Coat of arms of Barcelona

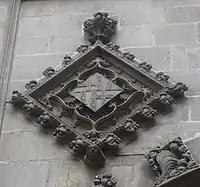
Version of the arms of Barcelona with two bars on the ancient main façade of the City Hall

Before the Royal grant of 1345, that set the number of pallets to four, where periods when four pallets were alternated with three or two. Later the shield charged with two bars was recurrent source of discussion as a proper variant of Barcelona. In 1996 was adopted a monochrome logotype as official emblem of Barcelona, a rhombus or lozenge with the cross two bars impaled, sharply defined edges and without the crown. A secondary version, for ceremonial use and shown in the seal of the city with four pallets, quartered, and a former royal crown. The versions of 1996 caused such controversy, because they were not designed to conform to traditional heraldic rules and the content of the "Law of local symbols of Catalonia", that led to the Catalan Society of Genealogy, Heraldry, Sigillography, Vexillology and Nobility lodged an appeal against them. This appeal to repeal the emblems of 1996 was successful and a most appropriate version had to be created, so the current arms, quartered with four bars was adopted in 2004.